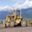
Label: tractor